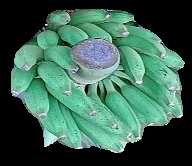
Variety: elakki-bale
Grade: grade1